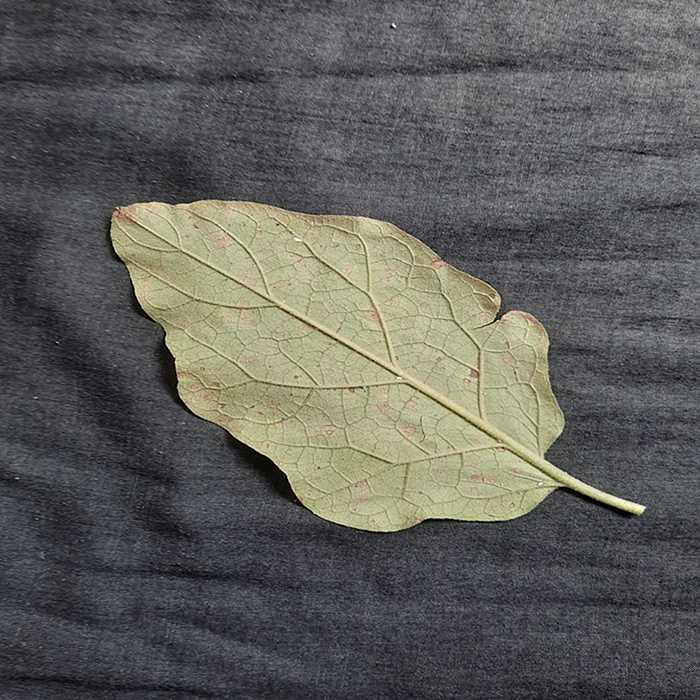
Plant: Eggplant
Label: Eggplant Cercopora leaf spot